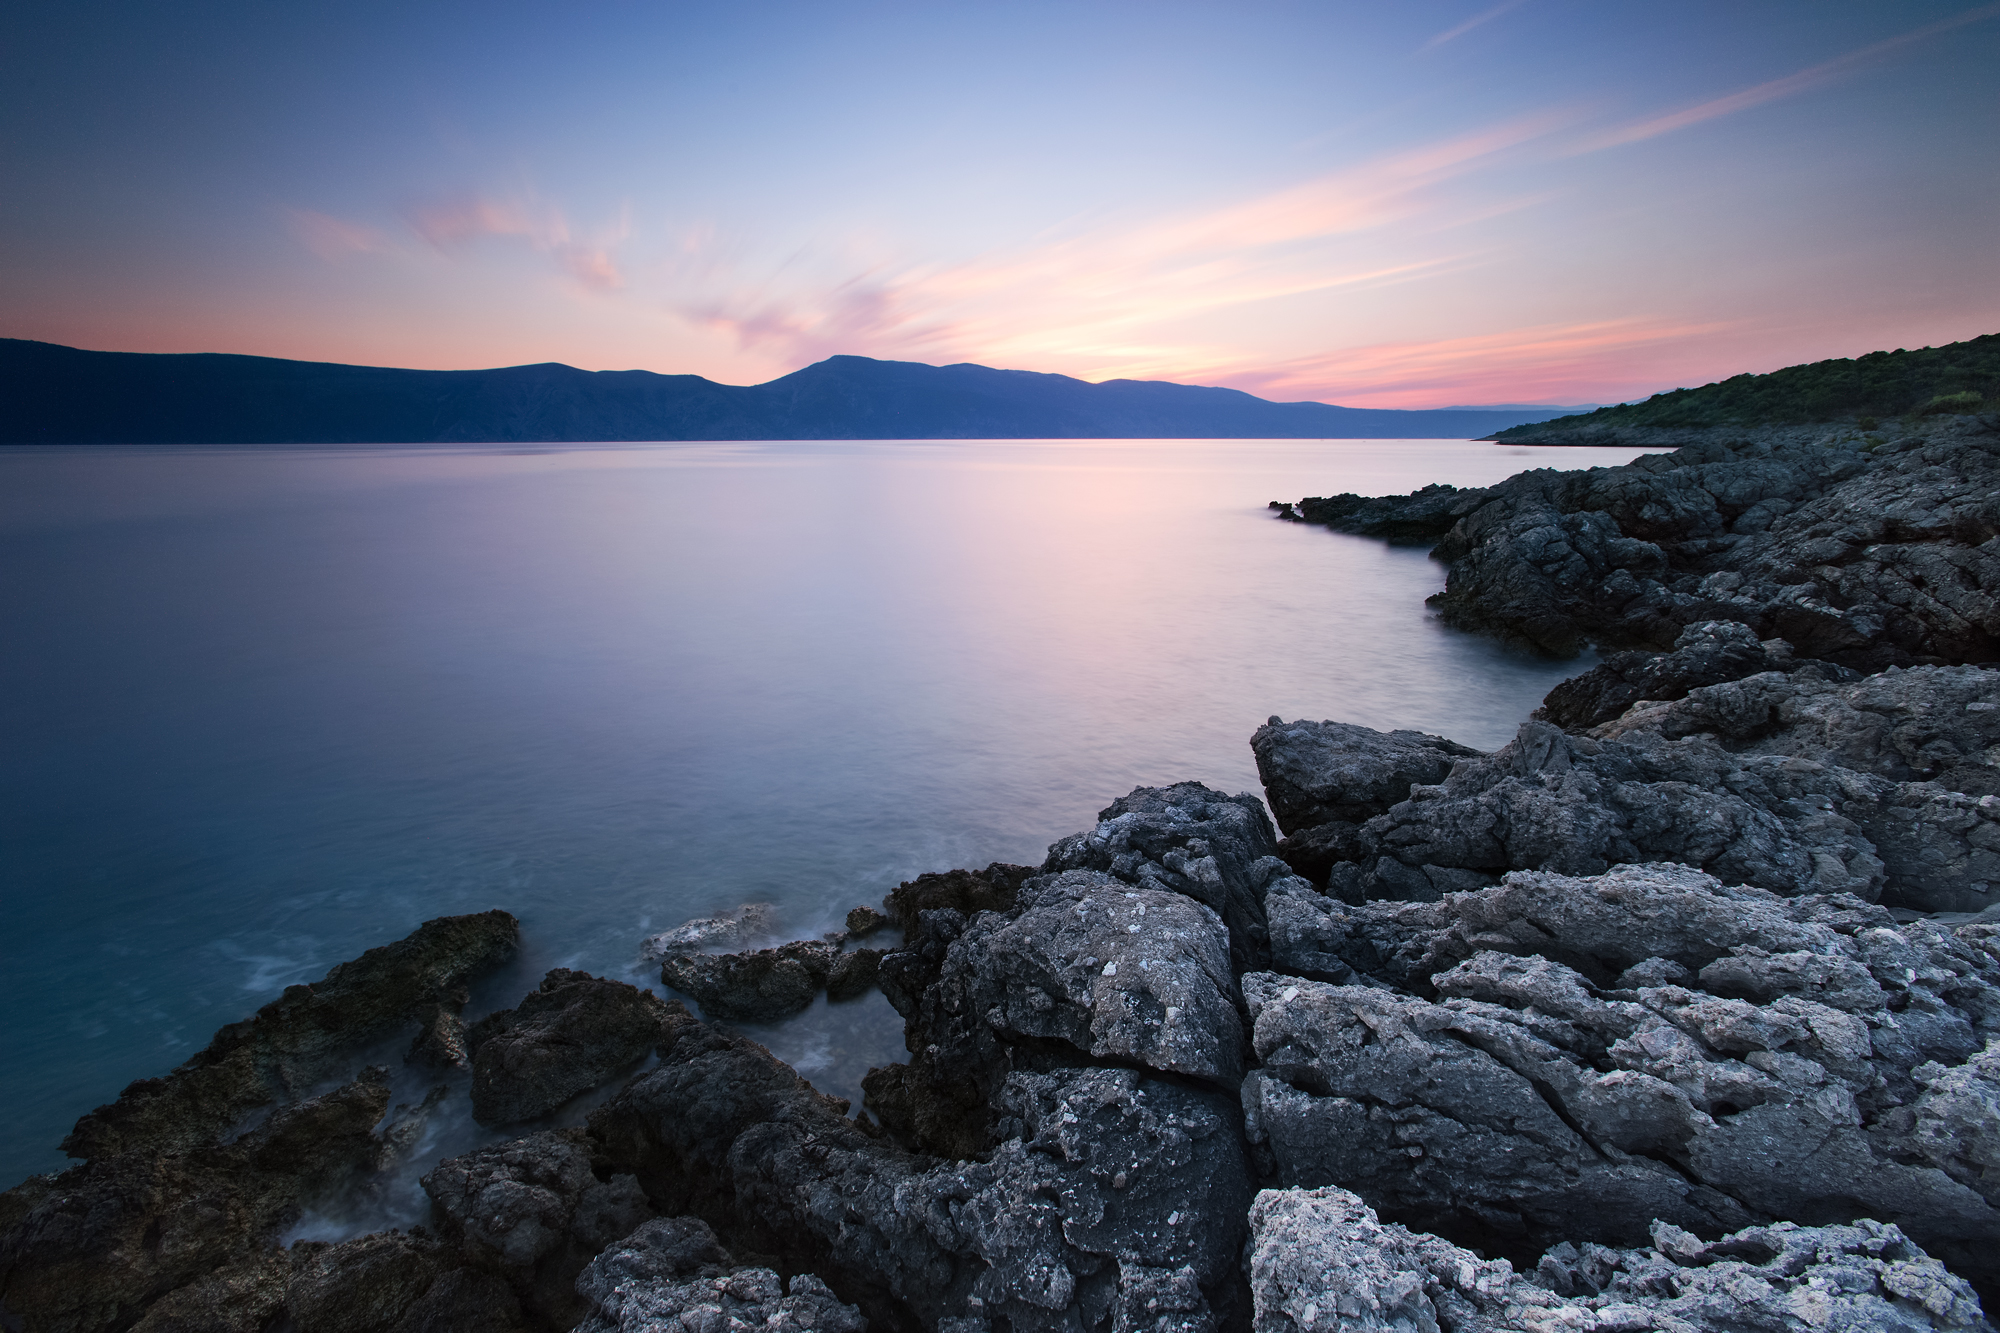
landscape, sea, coast, nature, rock, ocean, horizon, mountain, cloud, sunrise, sunset, morning, shore, lake, dawn, coastline, dusk, evening, twilight, reflection, tranquil, peaceful, seascape, peace, calm, bay, body of water, rocks, scene, loch